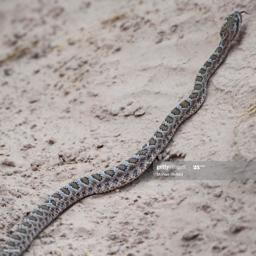
Animal: snakes